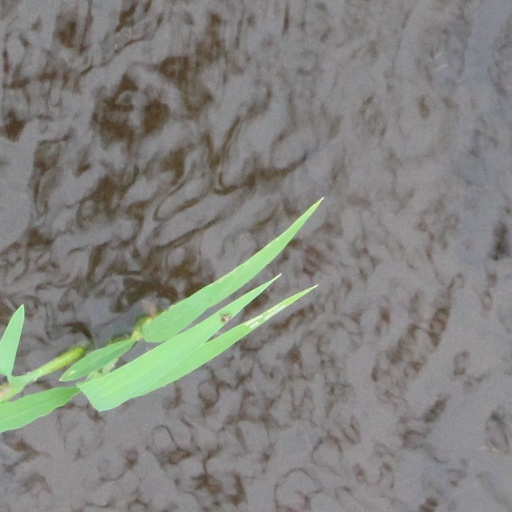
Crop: rice